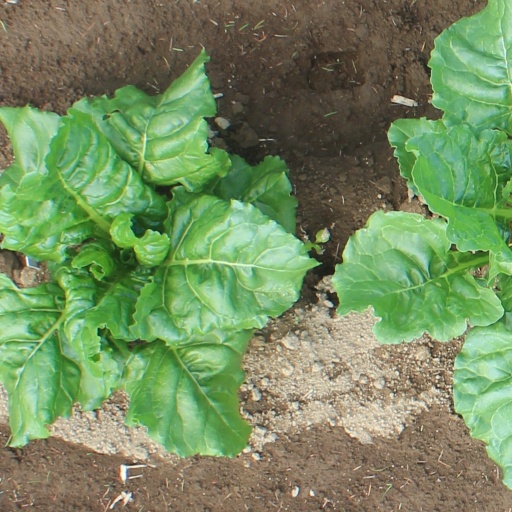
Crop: sugar beet